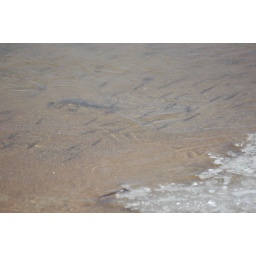
The black shapes are fish beneath the ice.